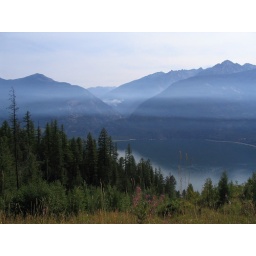
on a loggin road above kootenay lake